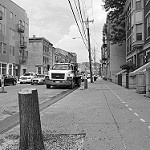
Label: B & W